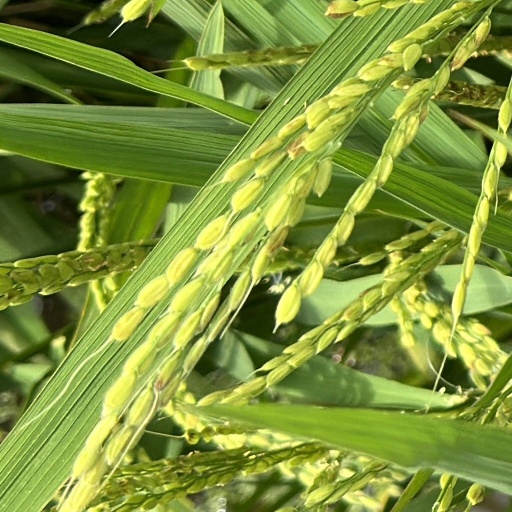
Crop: rice